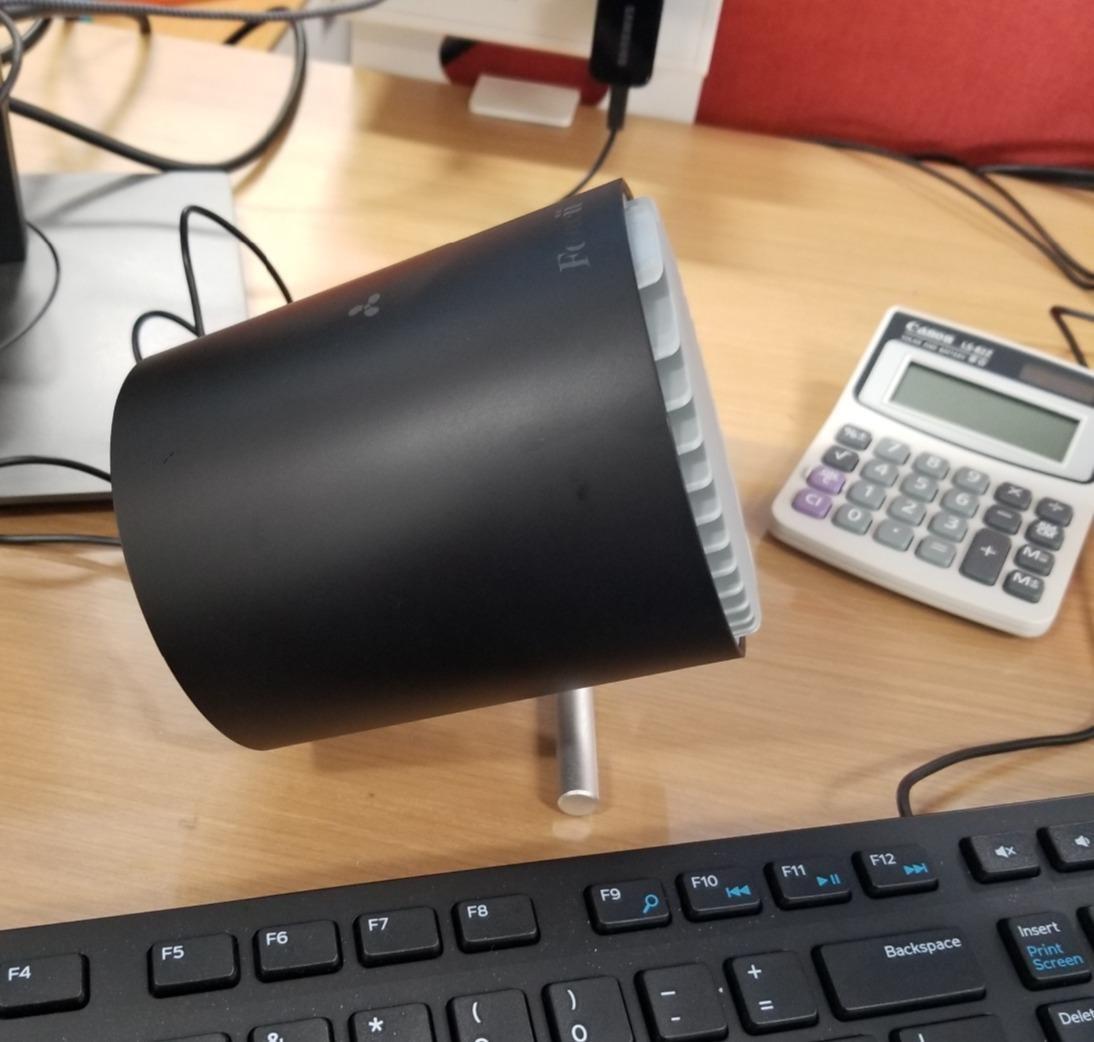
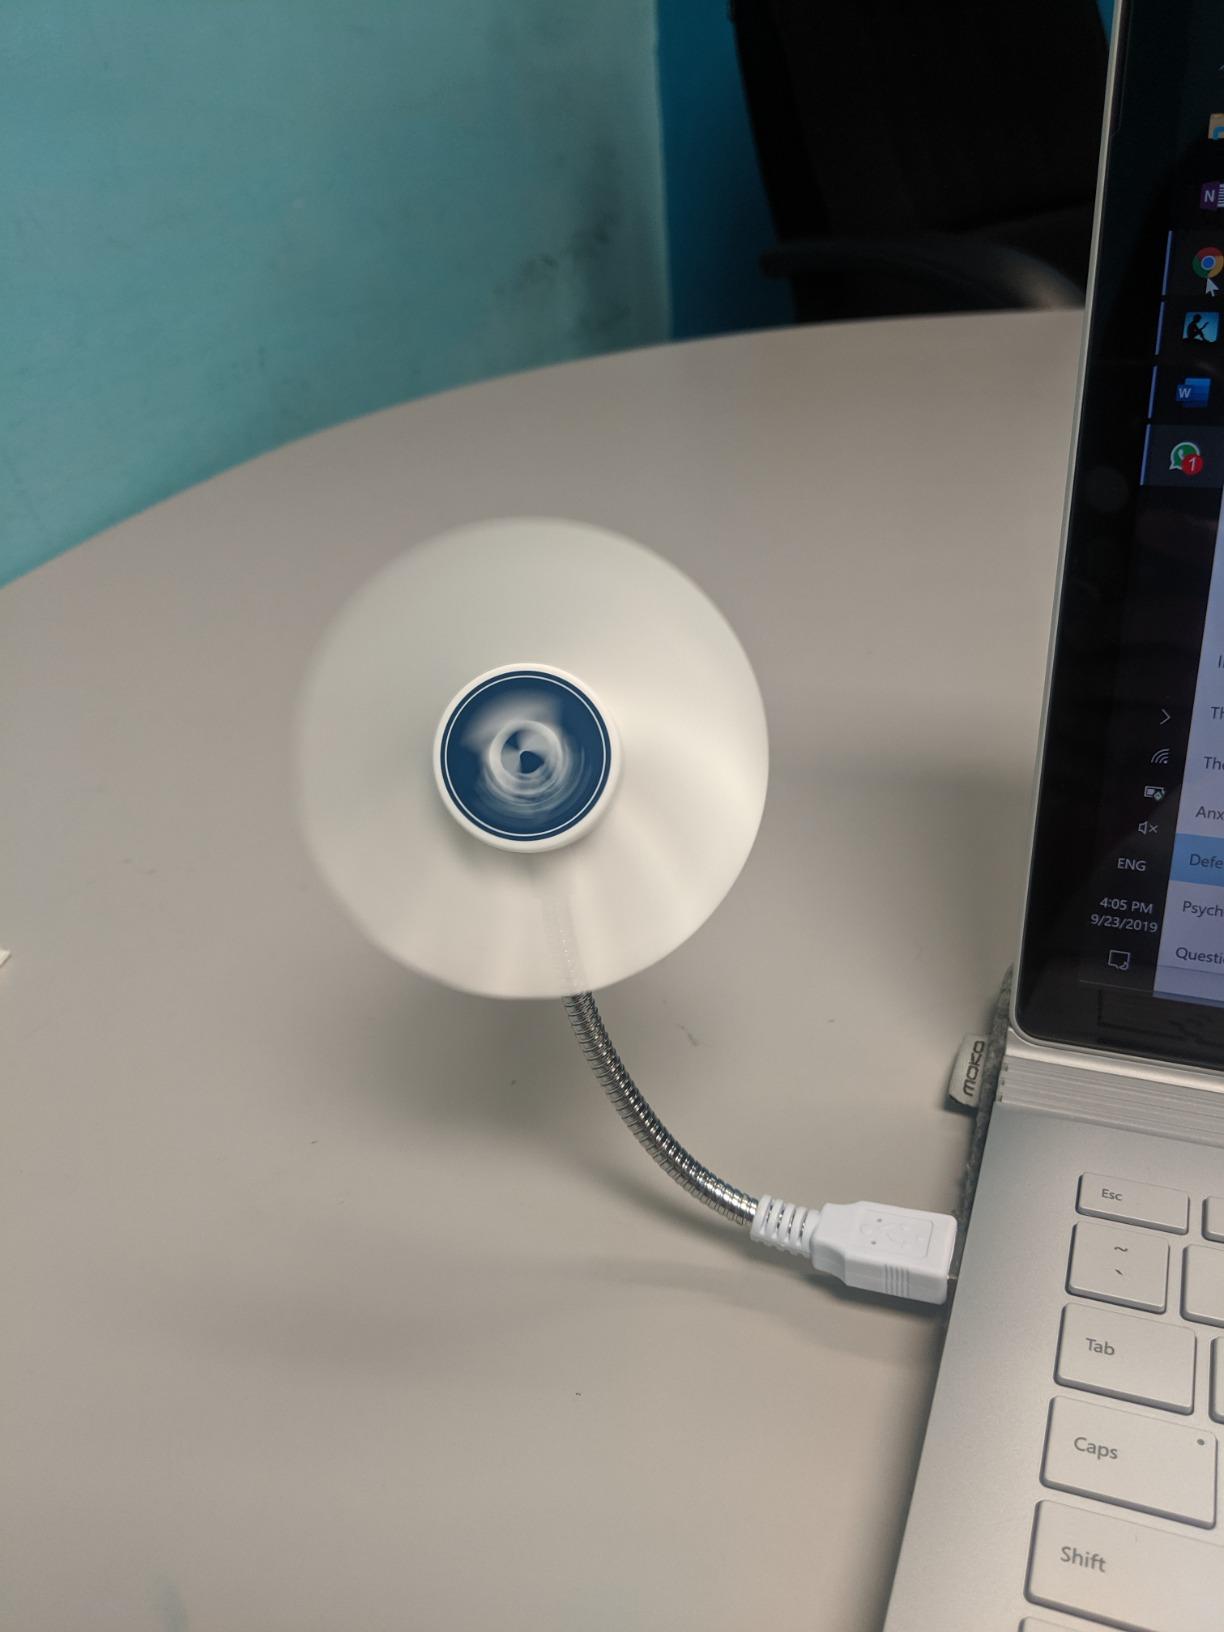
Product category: fan
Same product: no